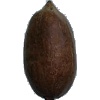
Label: nut_pecan